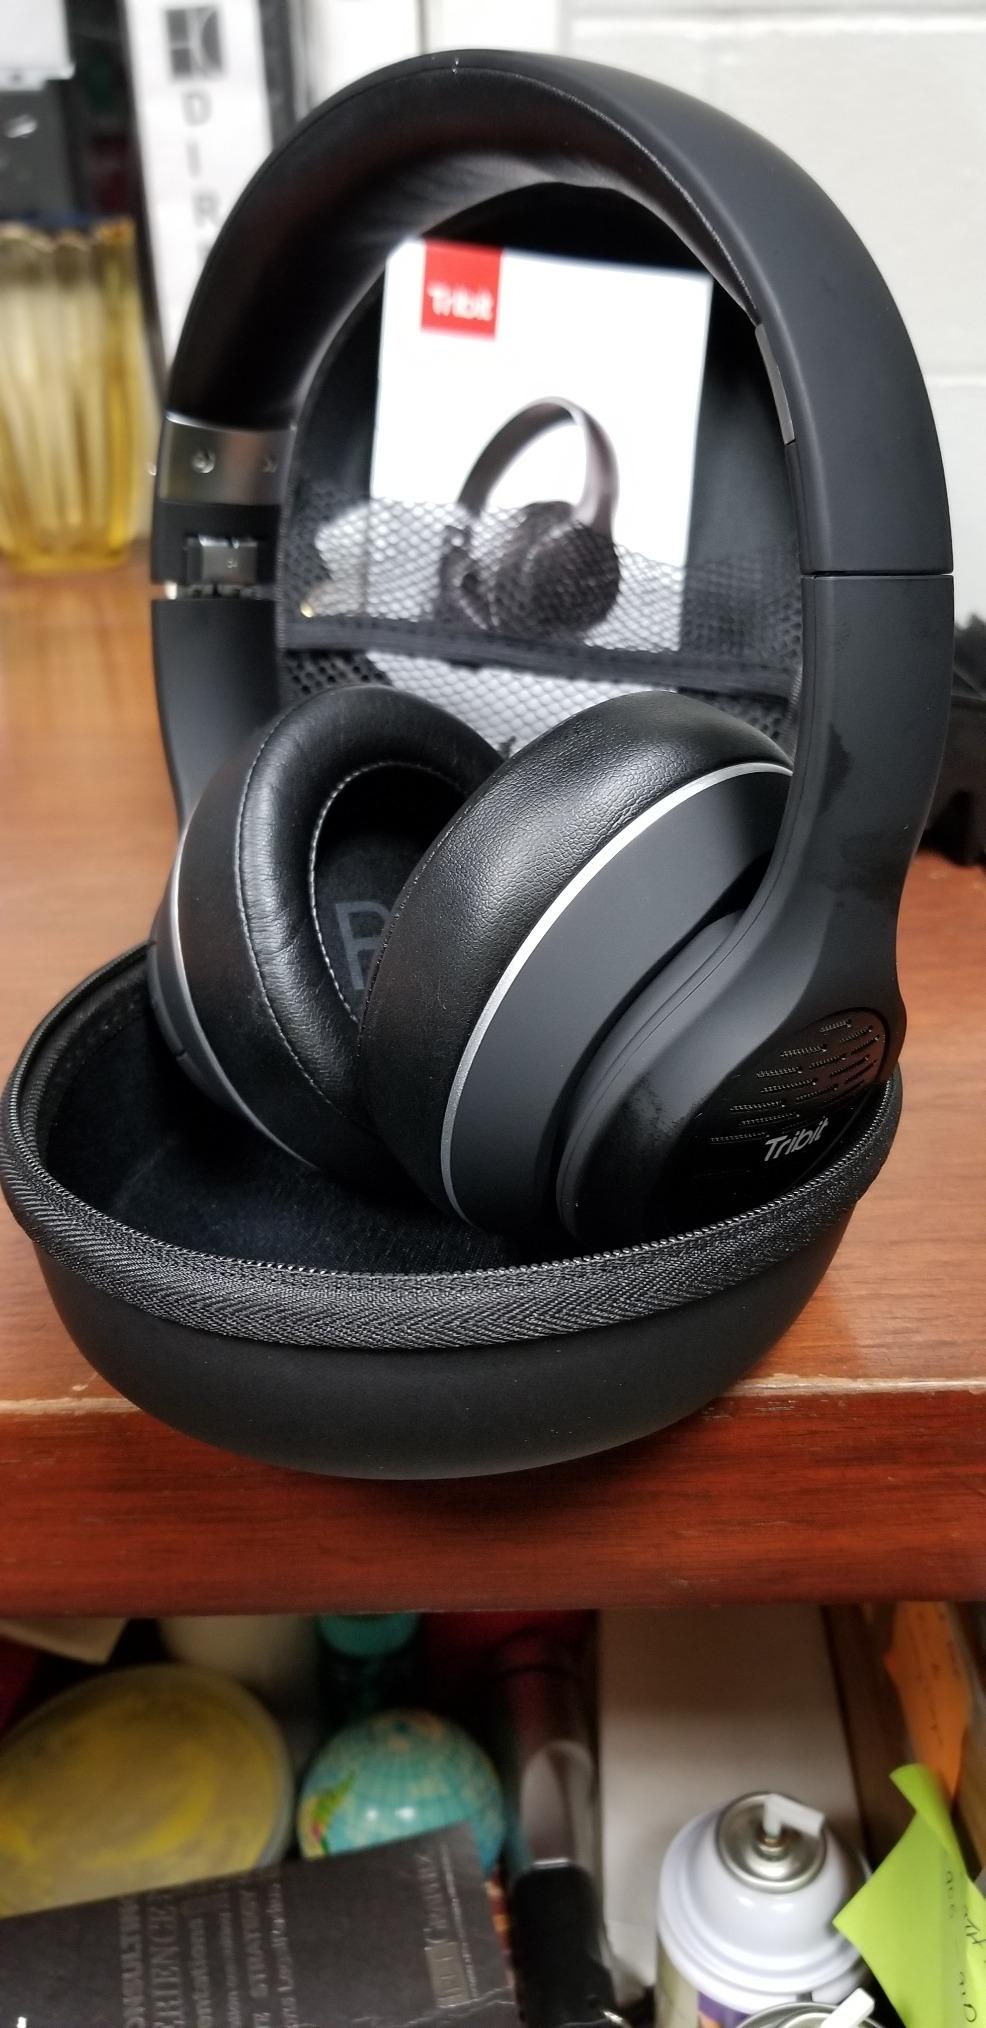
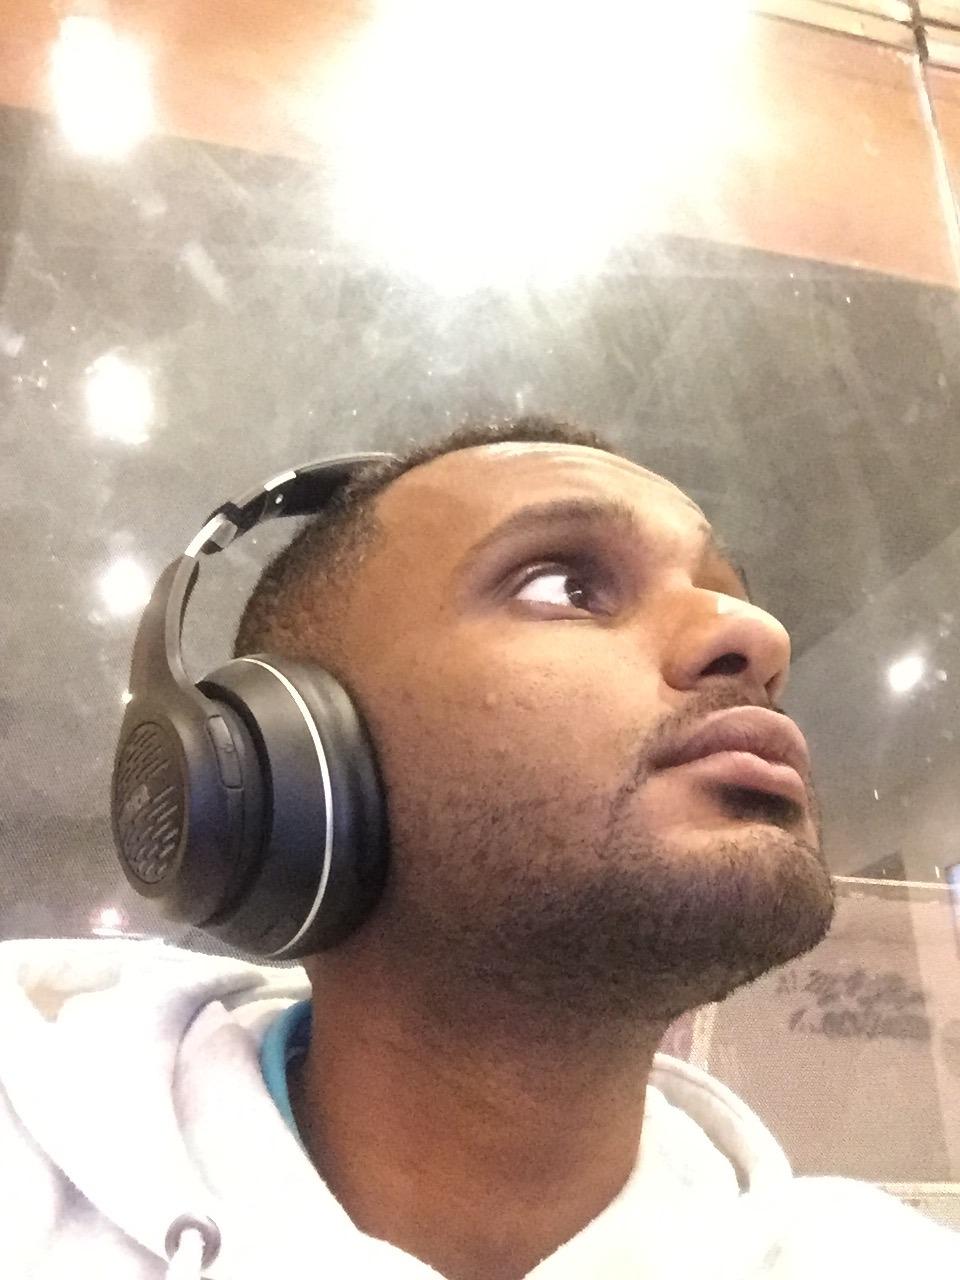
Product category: headphones
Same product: yes